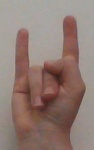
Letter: la